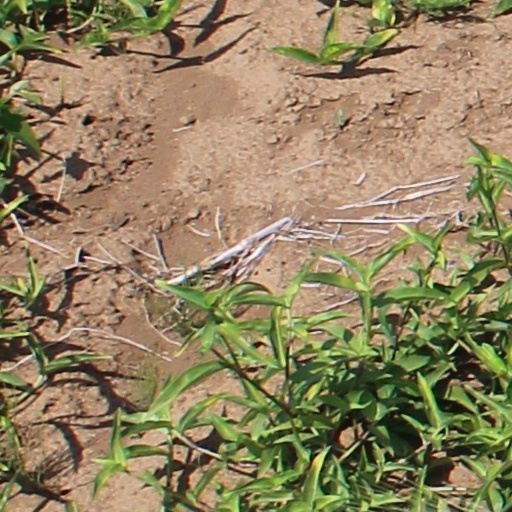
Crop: wheat